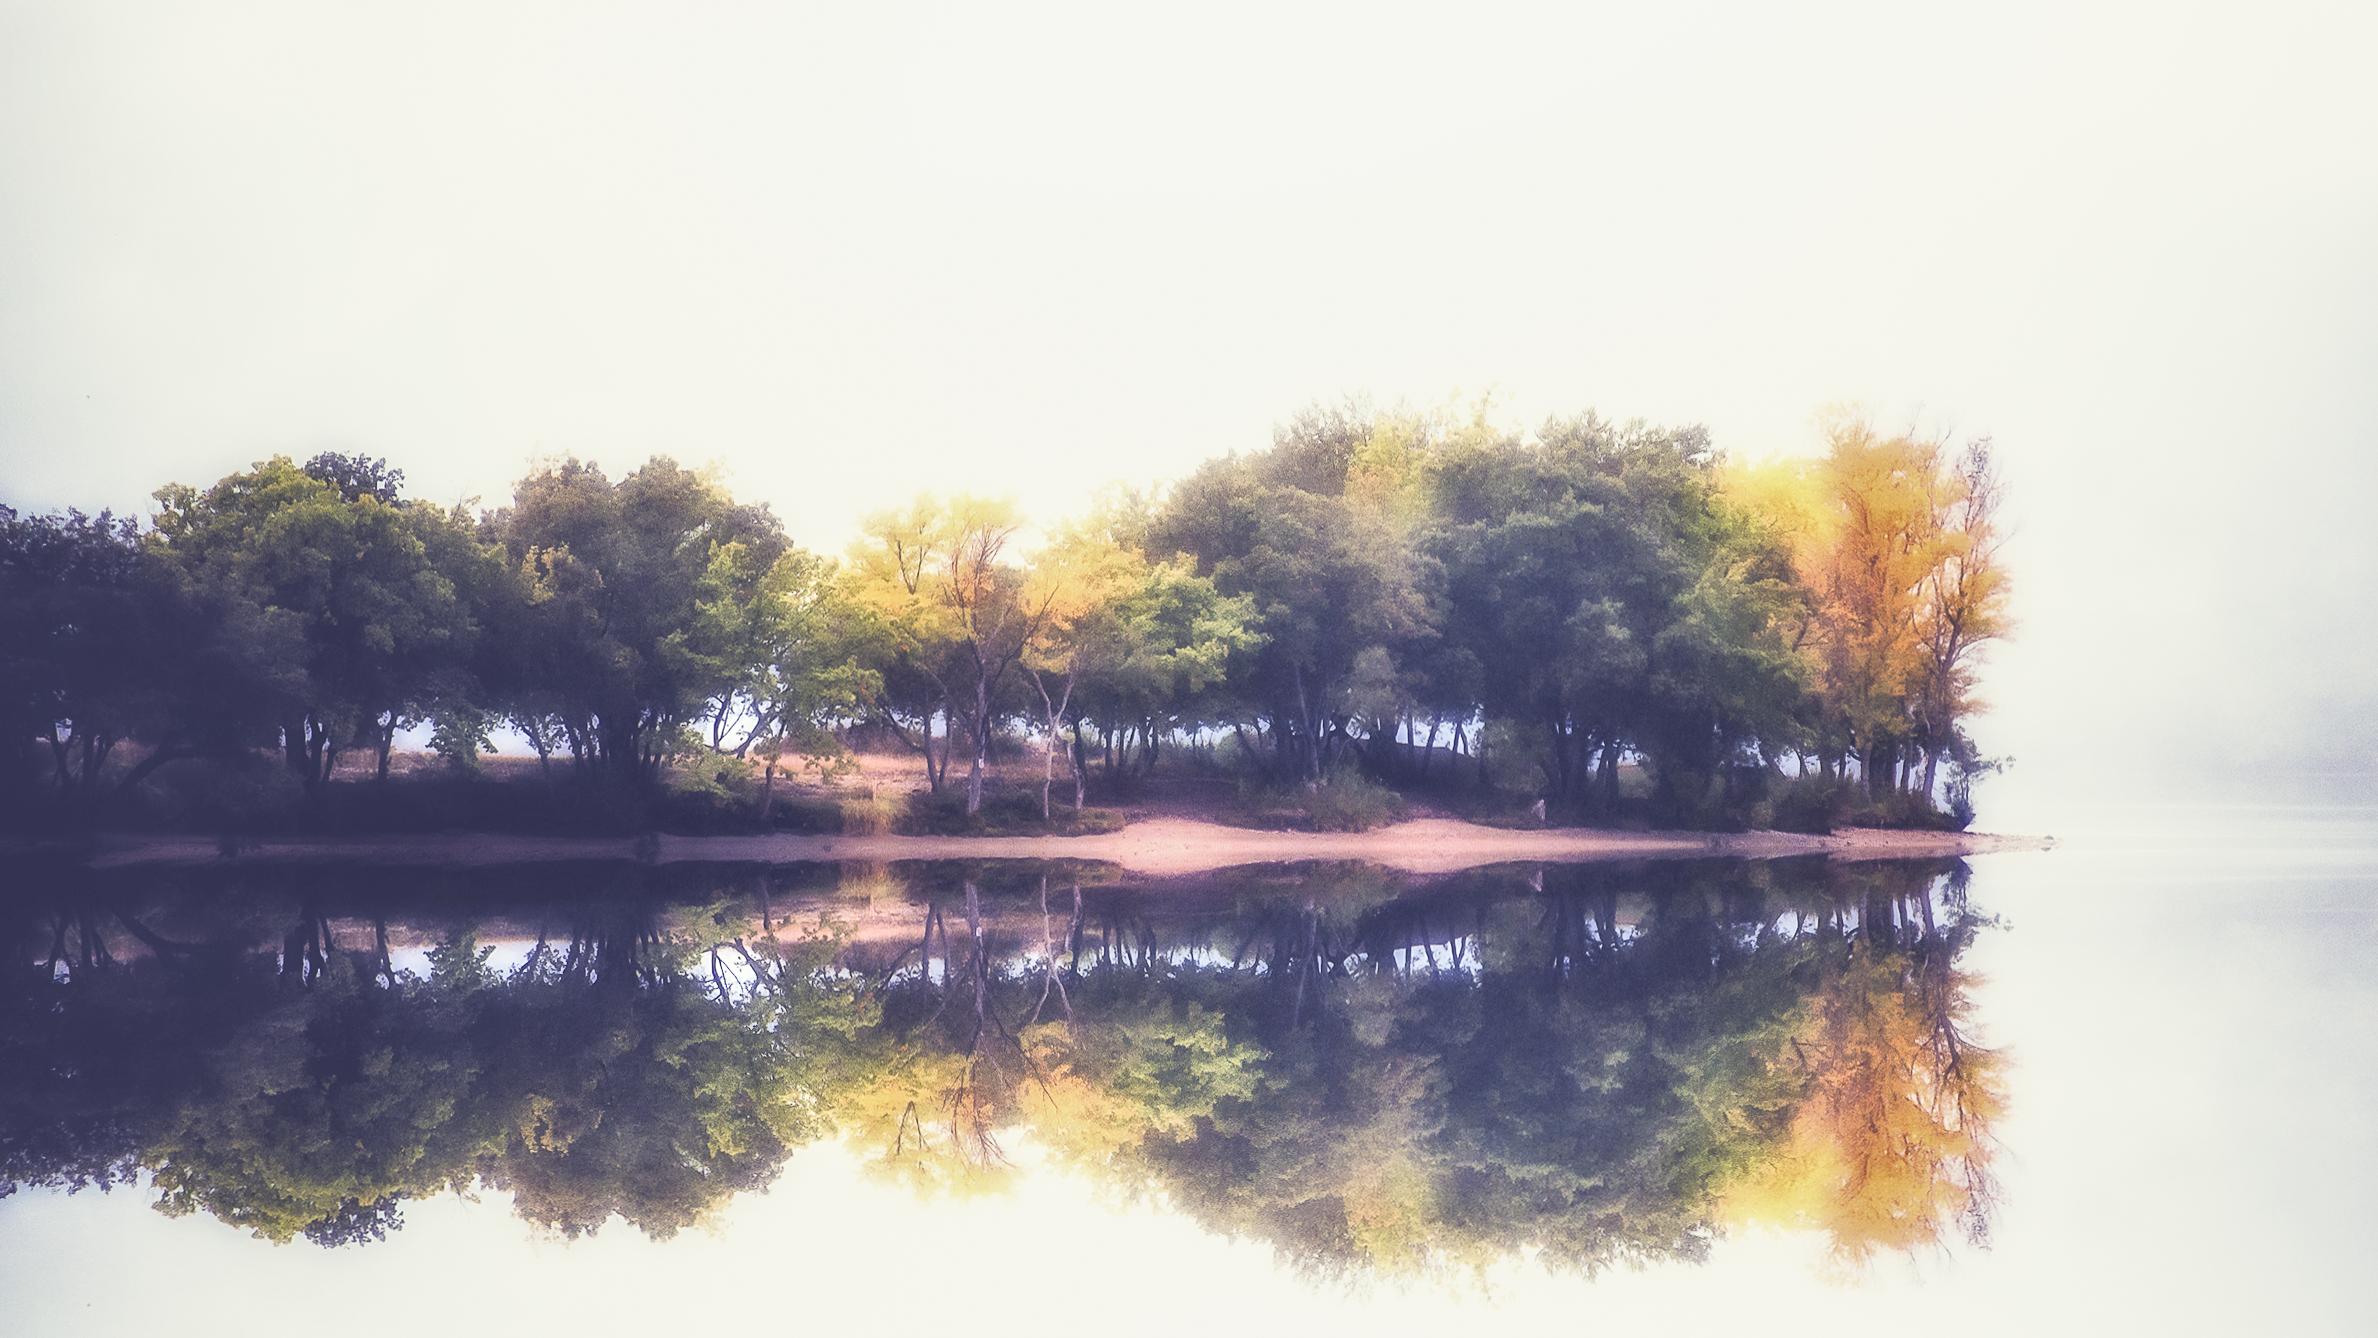
tree, nature, sky, fog, sunrise, sunset, mist, sunlight, morning, dawn, cityscape, dusk, france, europe, evening, reflection, autumn, nikon, season, lac, highkey, eau, arbre, nikkor, foret, curuyann, nikond750, esparon, atmospheric phenomenon